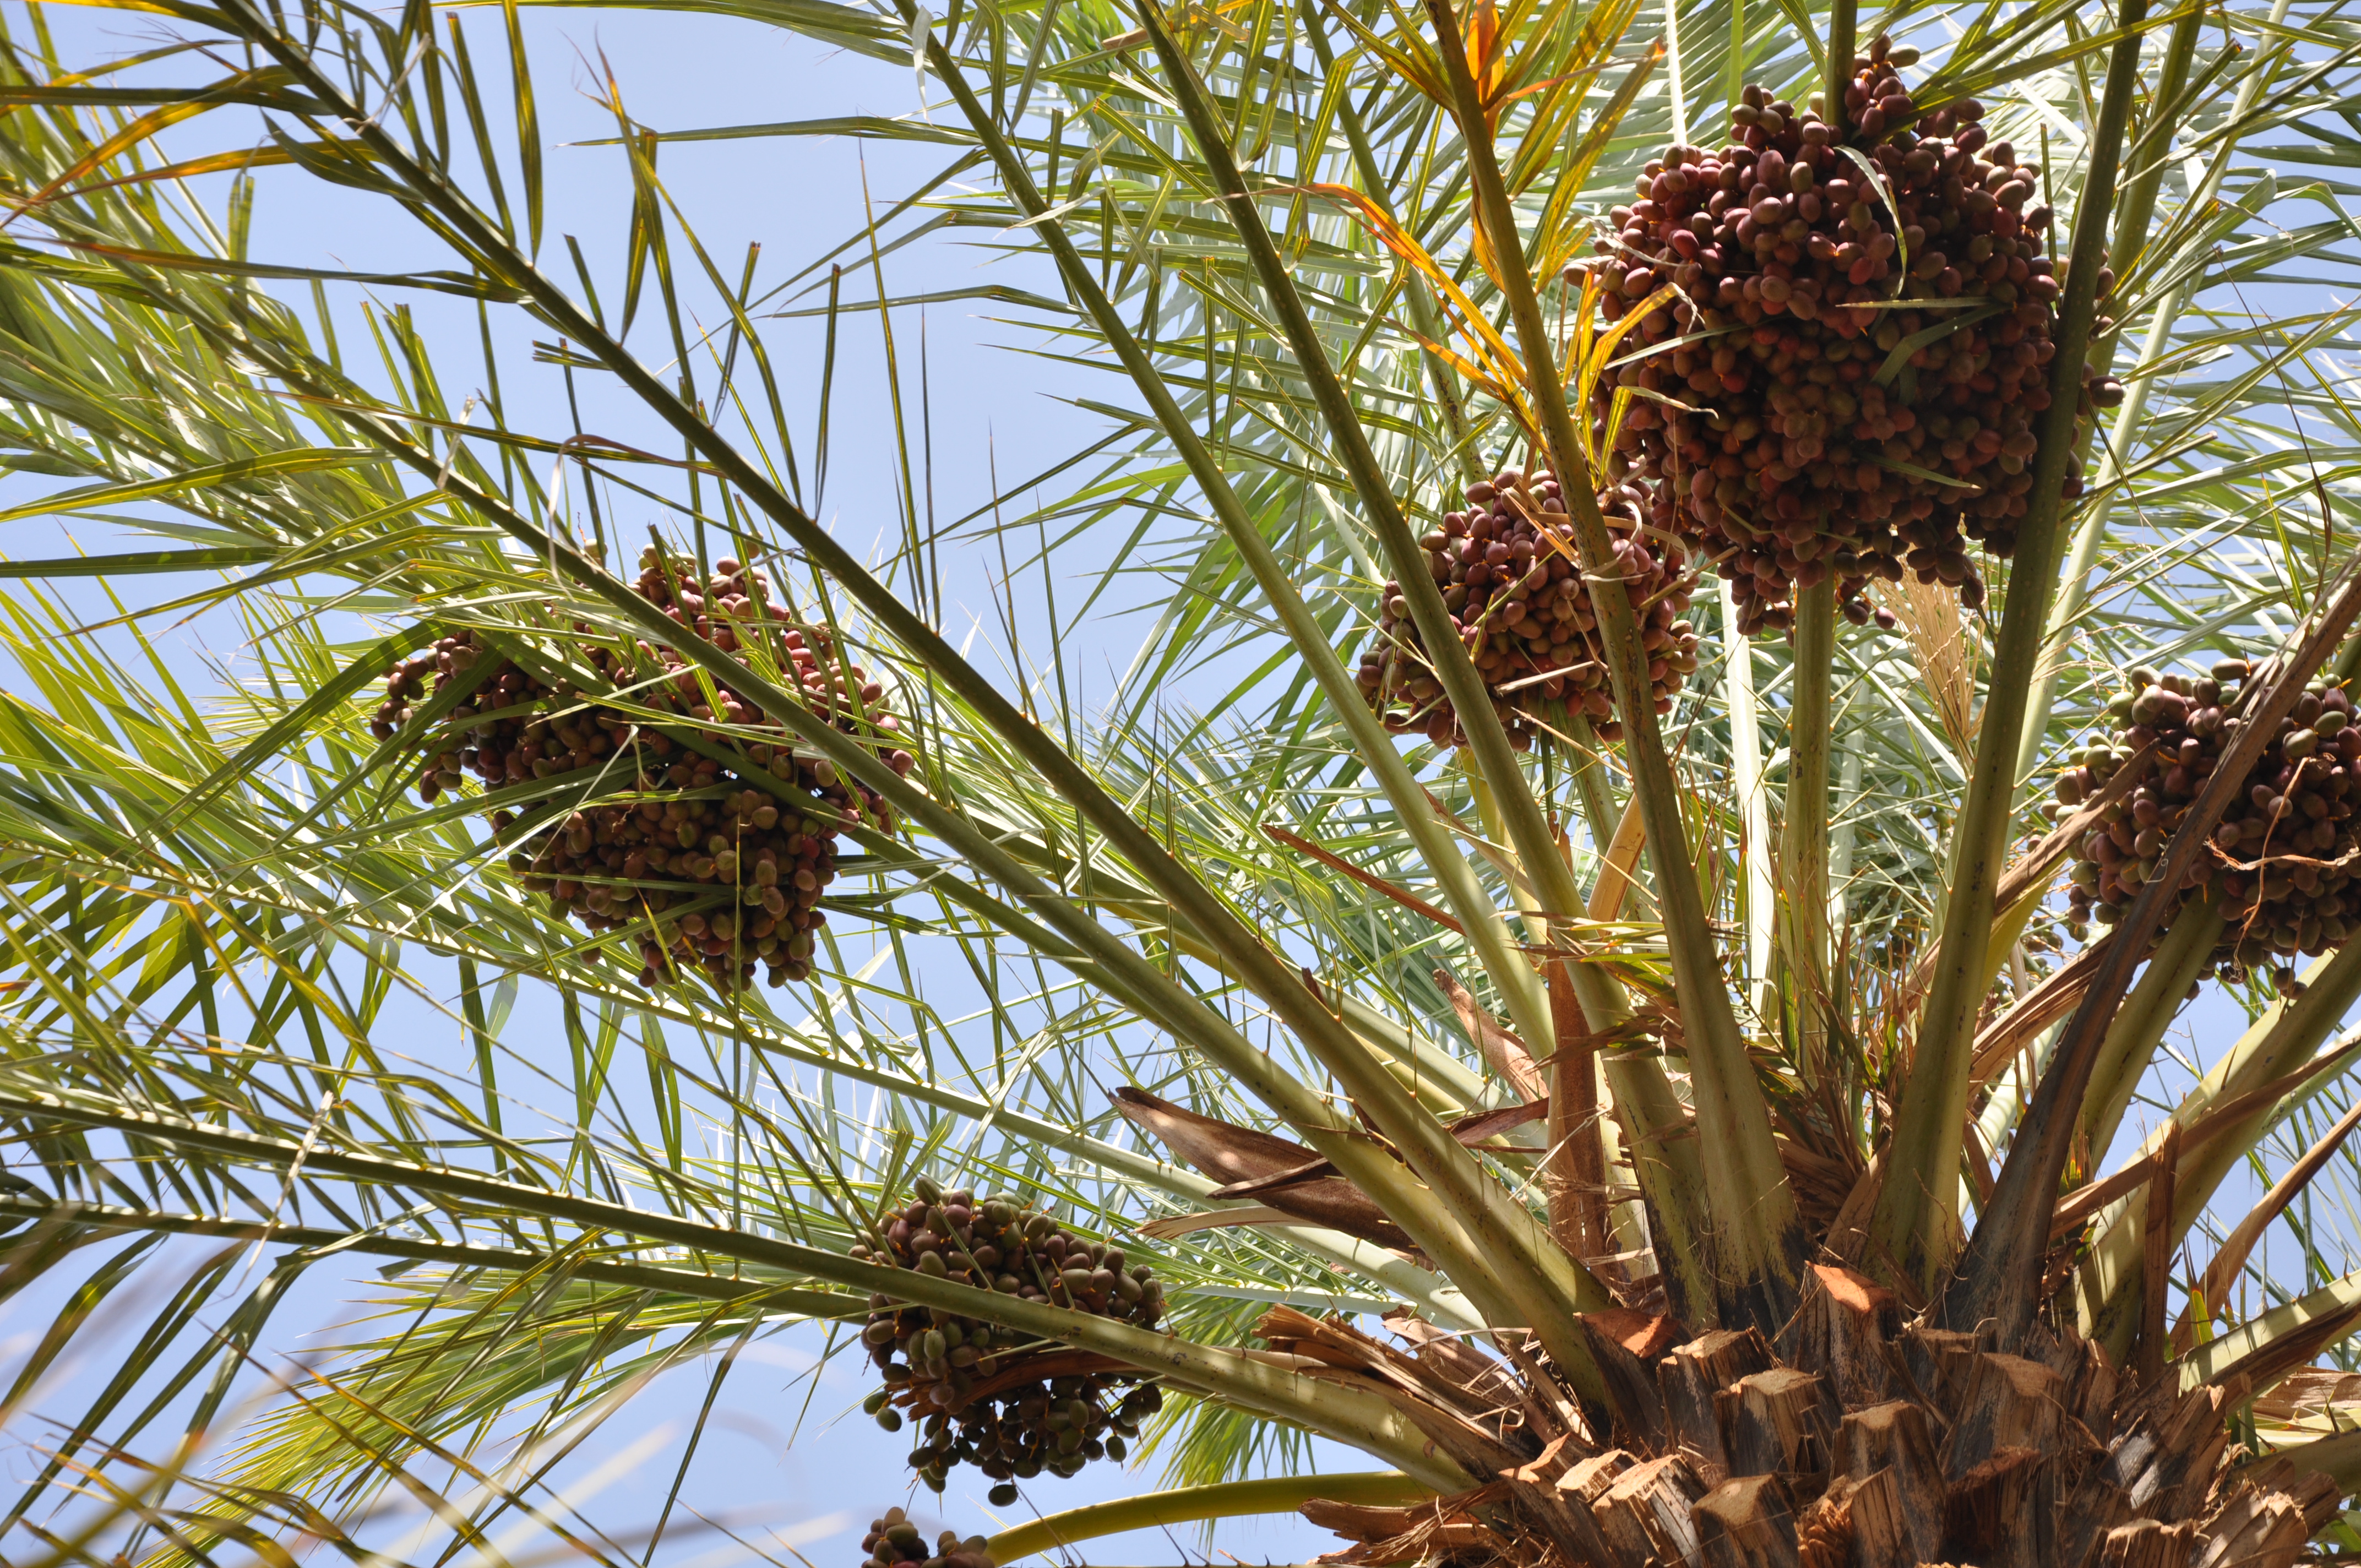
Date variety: bouisthami